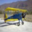
Label: airplane